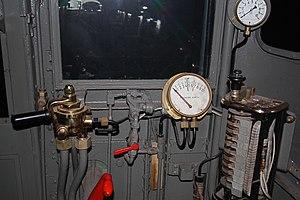
Elements de conduite de la motrice Sprague-Thomson M.1354 exposée à la Cité du Train